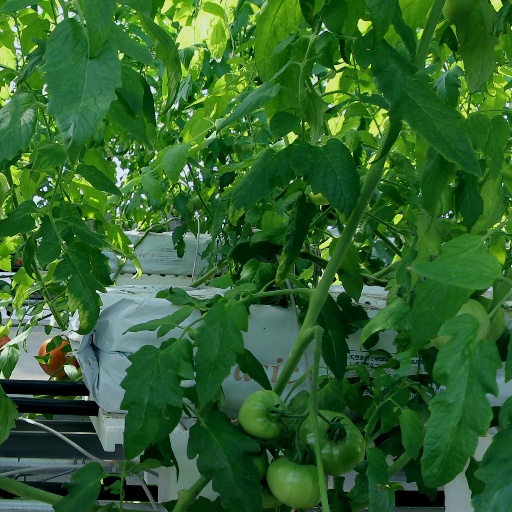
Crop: tomato